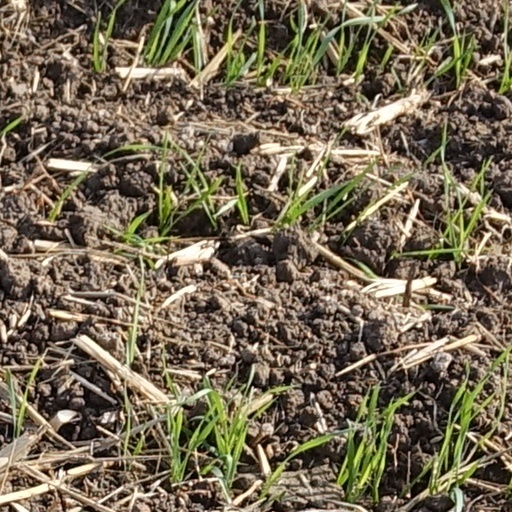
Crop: wheat